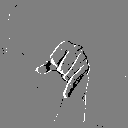
ASL letter: j